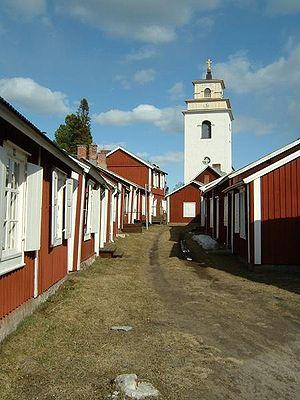
La culture de la Suède, pays de l'Europe du Nord, désigne d'abord les pratiques culturelles observables de ses habitants.